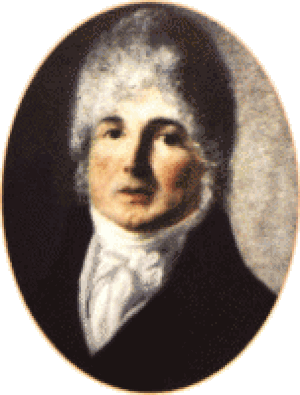
La Banque de France est la banque centrale de la France. Il s'agit d'une institution bicentenaire, de capital privé lors de sa création le 18 janvier 1800 sous le Consulat, puis devenue propriété de l'État français le 1ᵉʳ janvier 1946 lors de sa nationalisation par Charles de Gaulle.